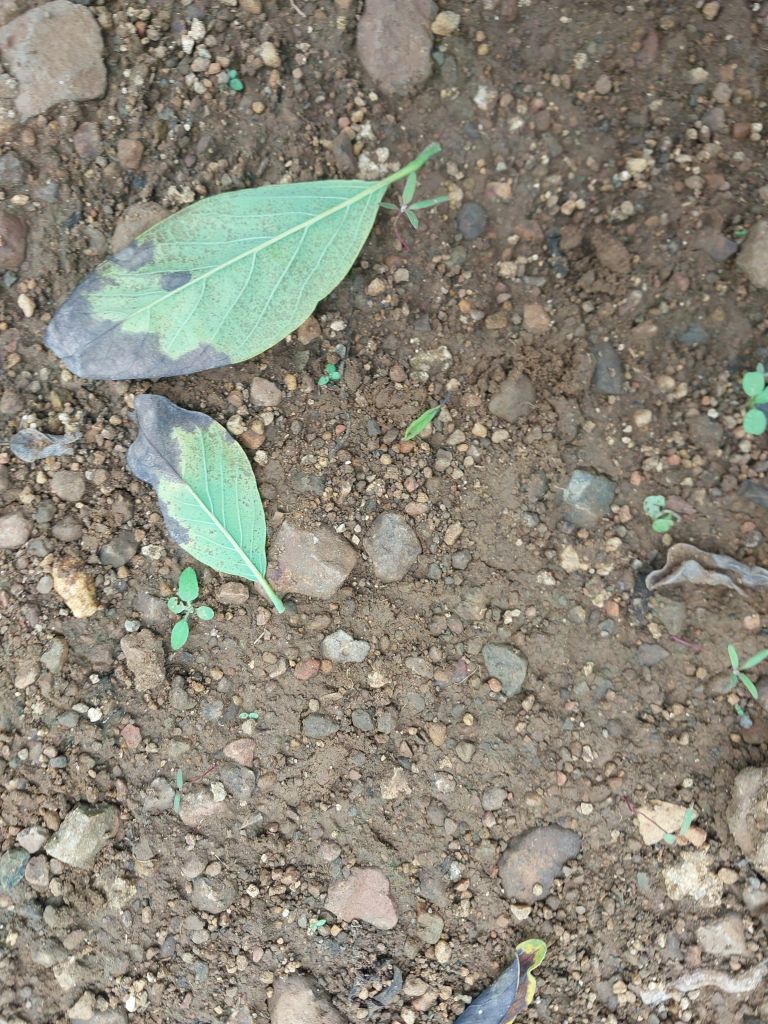
Disease label: Leaf spot on Leaves